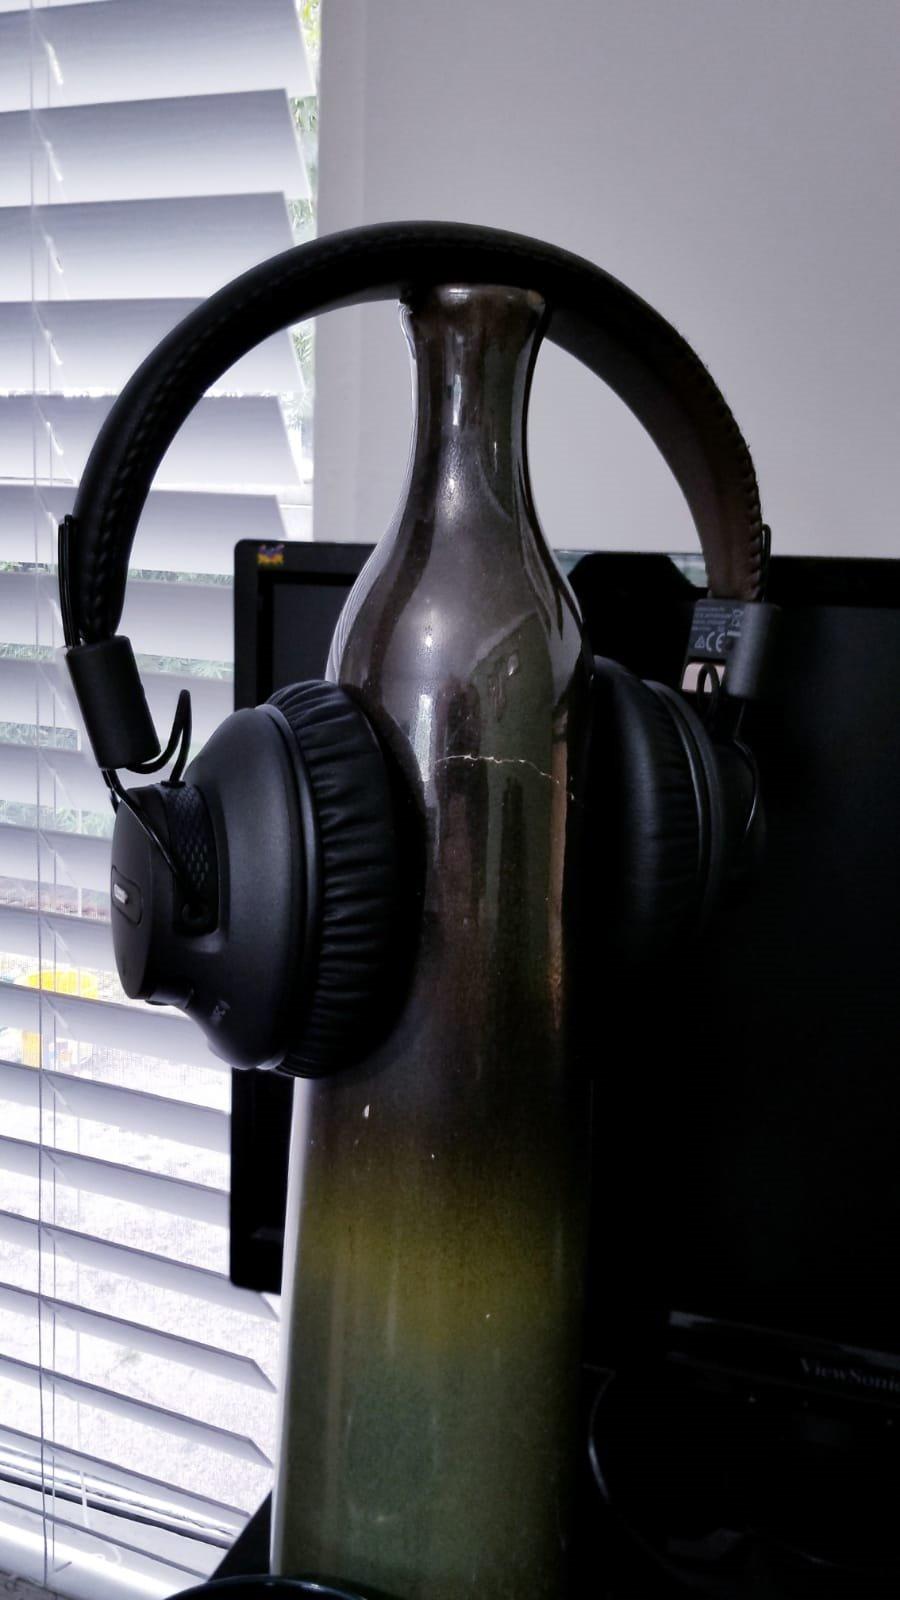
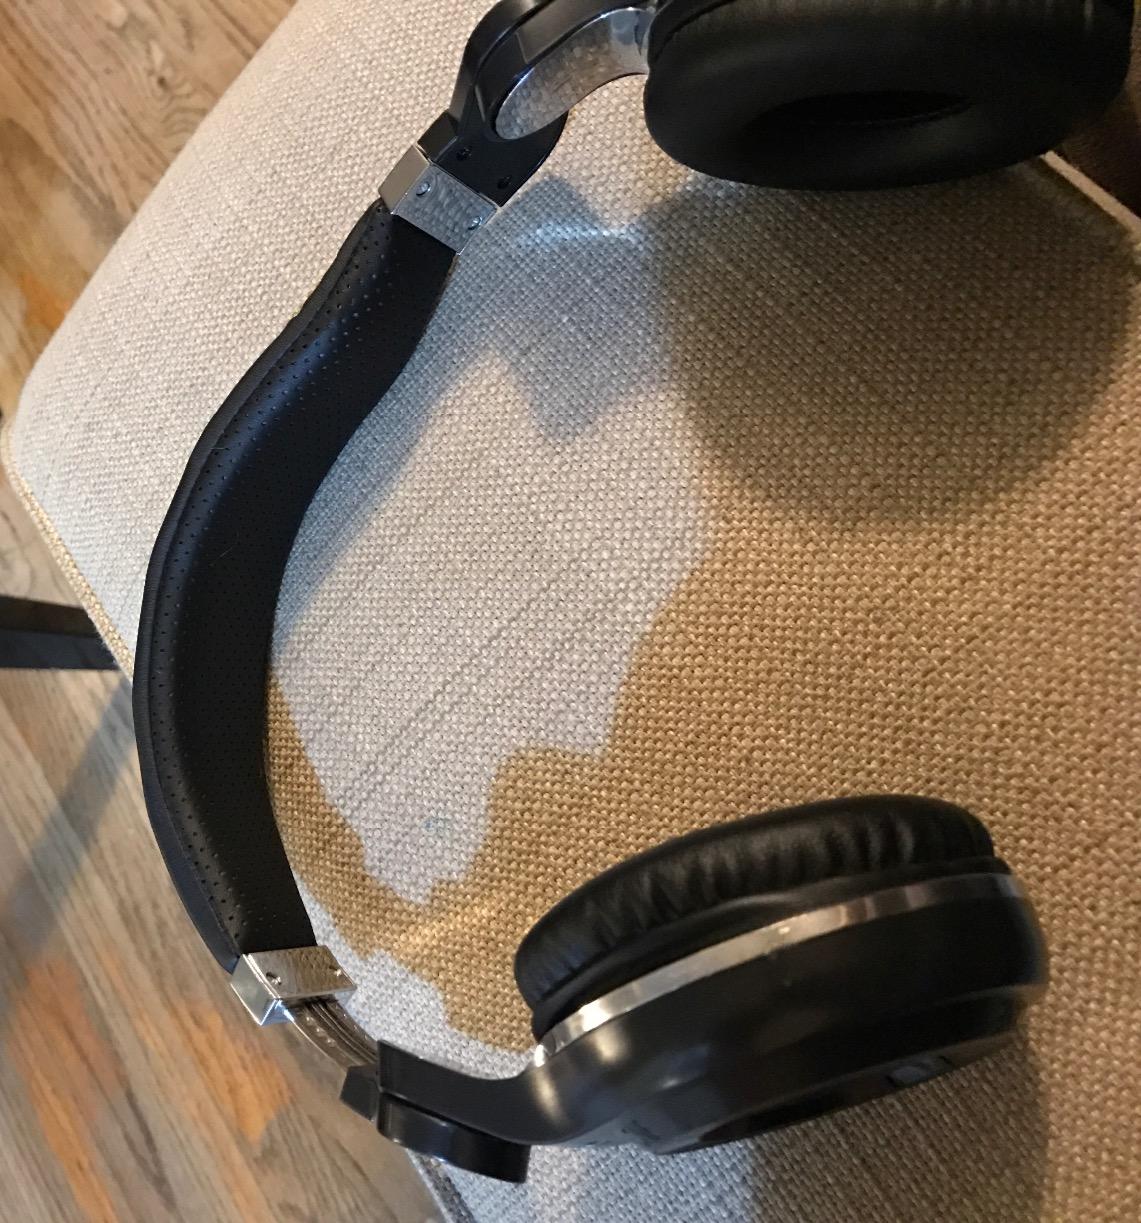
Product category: headphones
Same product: no